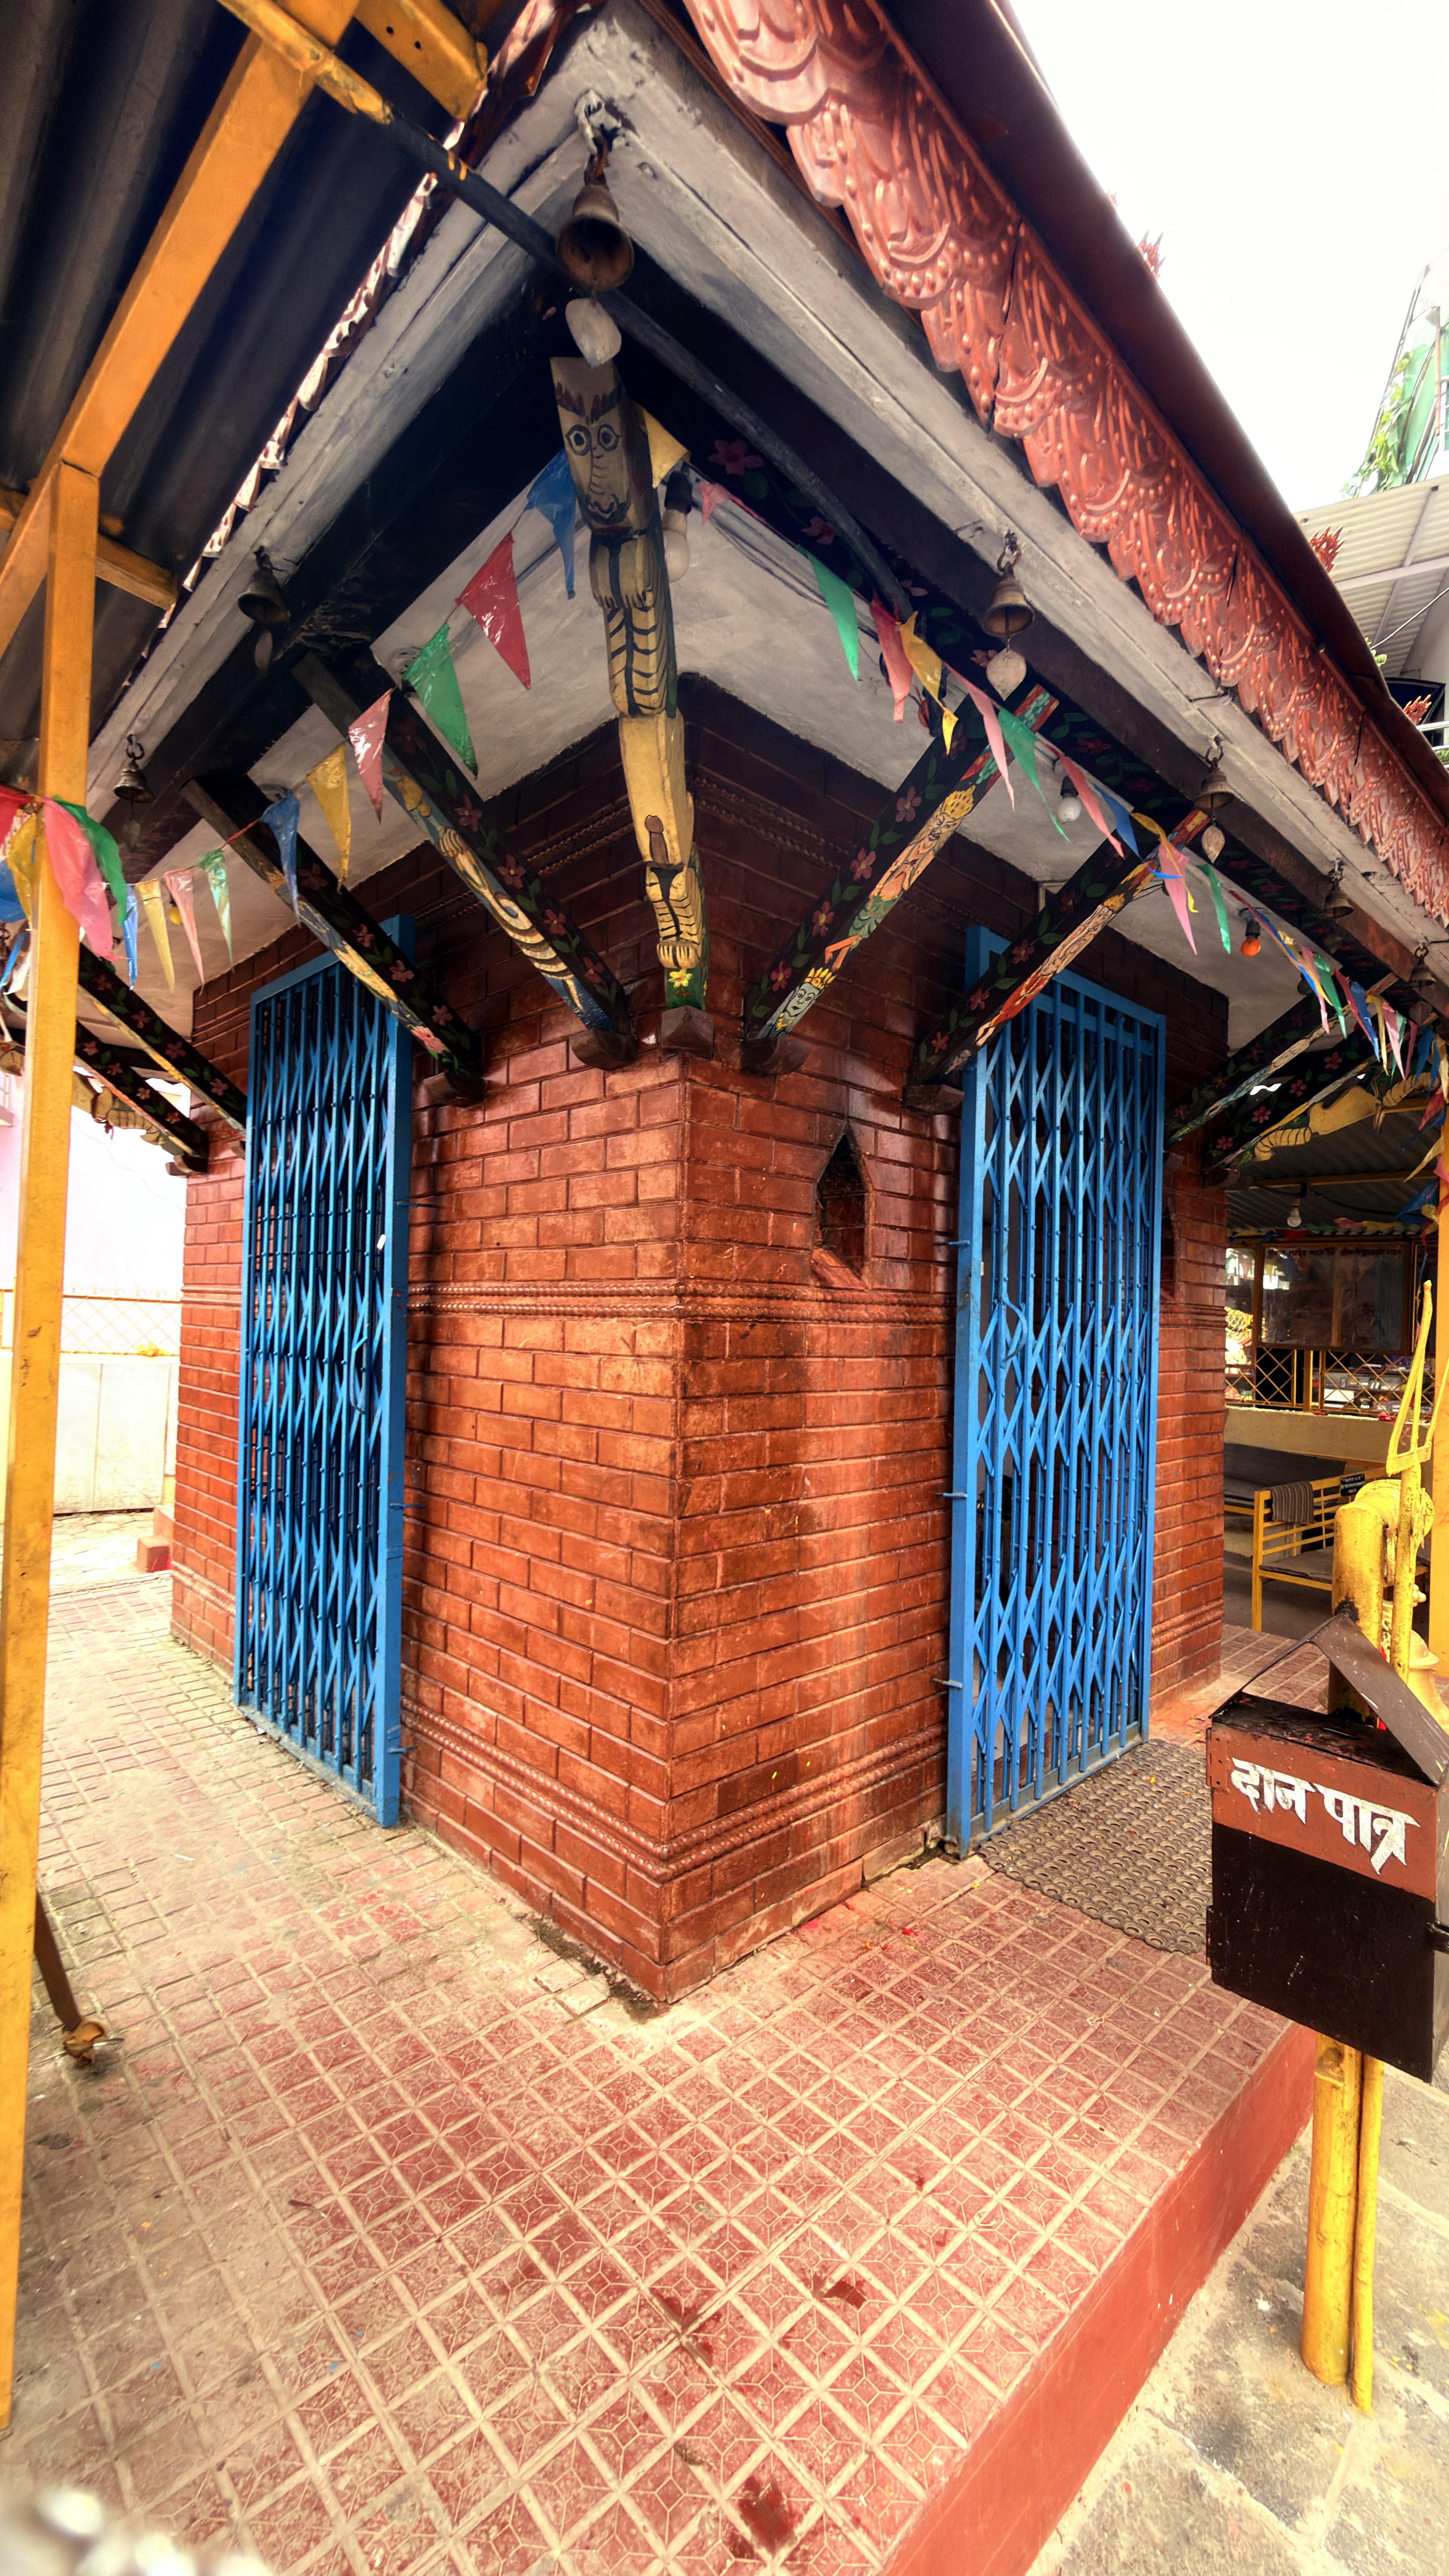
Heritage site: Prakashashwor_Mahadev_Temple